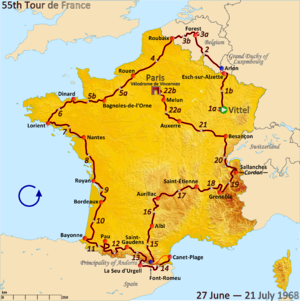
Tour de France 1968
Tour de France 1968 var den 55. udgave af Tour de France og fandt sted fra 27. Juni til 21. Juli 1968. Løbet bestod af 22 etaper på i alt 4.684,8 kilometer, kørt med en gennemsnitsfart på 34.894 km/t